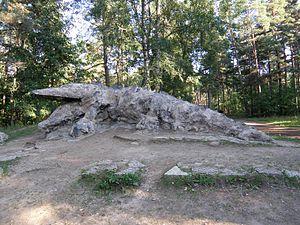
Le Parc Glenh est un parc du quartier de Hiiu à Tallinn en Estonie.